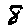
Label: 8